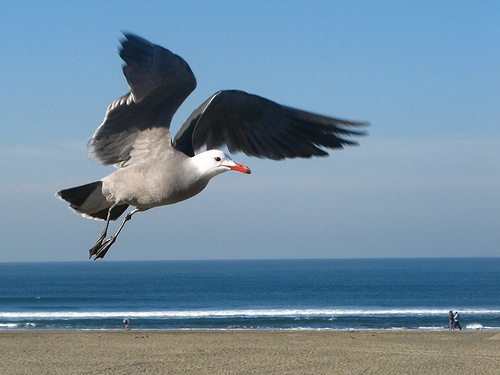
A seagull is flying with wings spread in front of a blue sky and blue watered beach.
A grey and white bird is flying over a beach.
a seagull flapping its wings at a beach
A large bird flying over a sandy beach.
A seagul in midair with the beach in the background